Tracklaying race of 1869

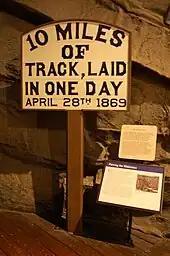
Replica sign in the California State Railroad Museum, Sacramento

As the two railroad companies approached the meeting point at Promontory Summit, the UP's advance slowed as some of the heaviest work was ahead; at one point, the UP graders were just ahead of the tracklaying crews. Thomas C. Durant, the vice-president of the UP, reportedly had a bet with Crocker for $10,000; the winner would be determined by whose crews could lay the most track in a single day, but there is no contemporary evidence to prove the bet existed. California Governor Leland Stanford had a much smaller wager of $500 with the chief track-layer, Horace Minkler, which Stanford was happy to pay.